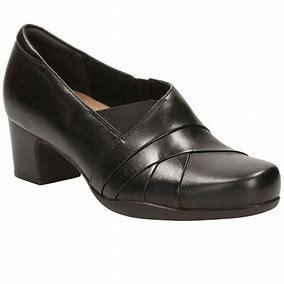
Brand: Clarks
Model: 100